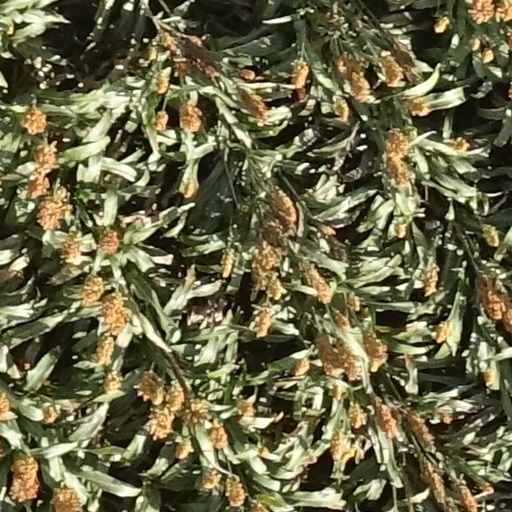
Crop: sorghum